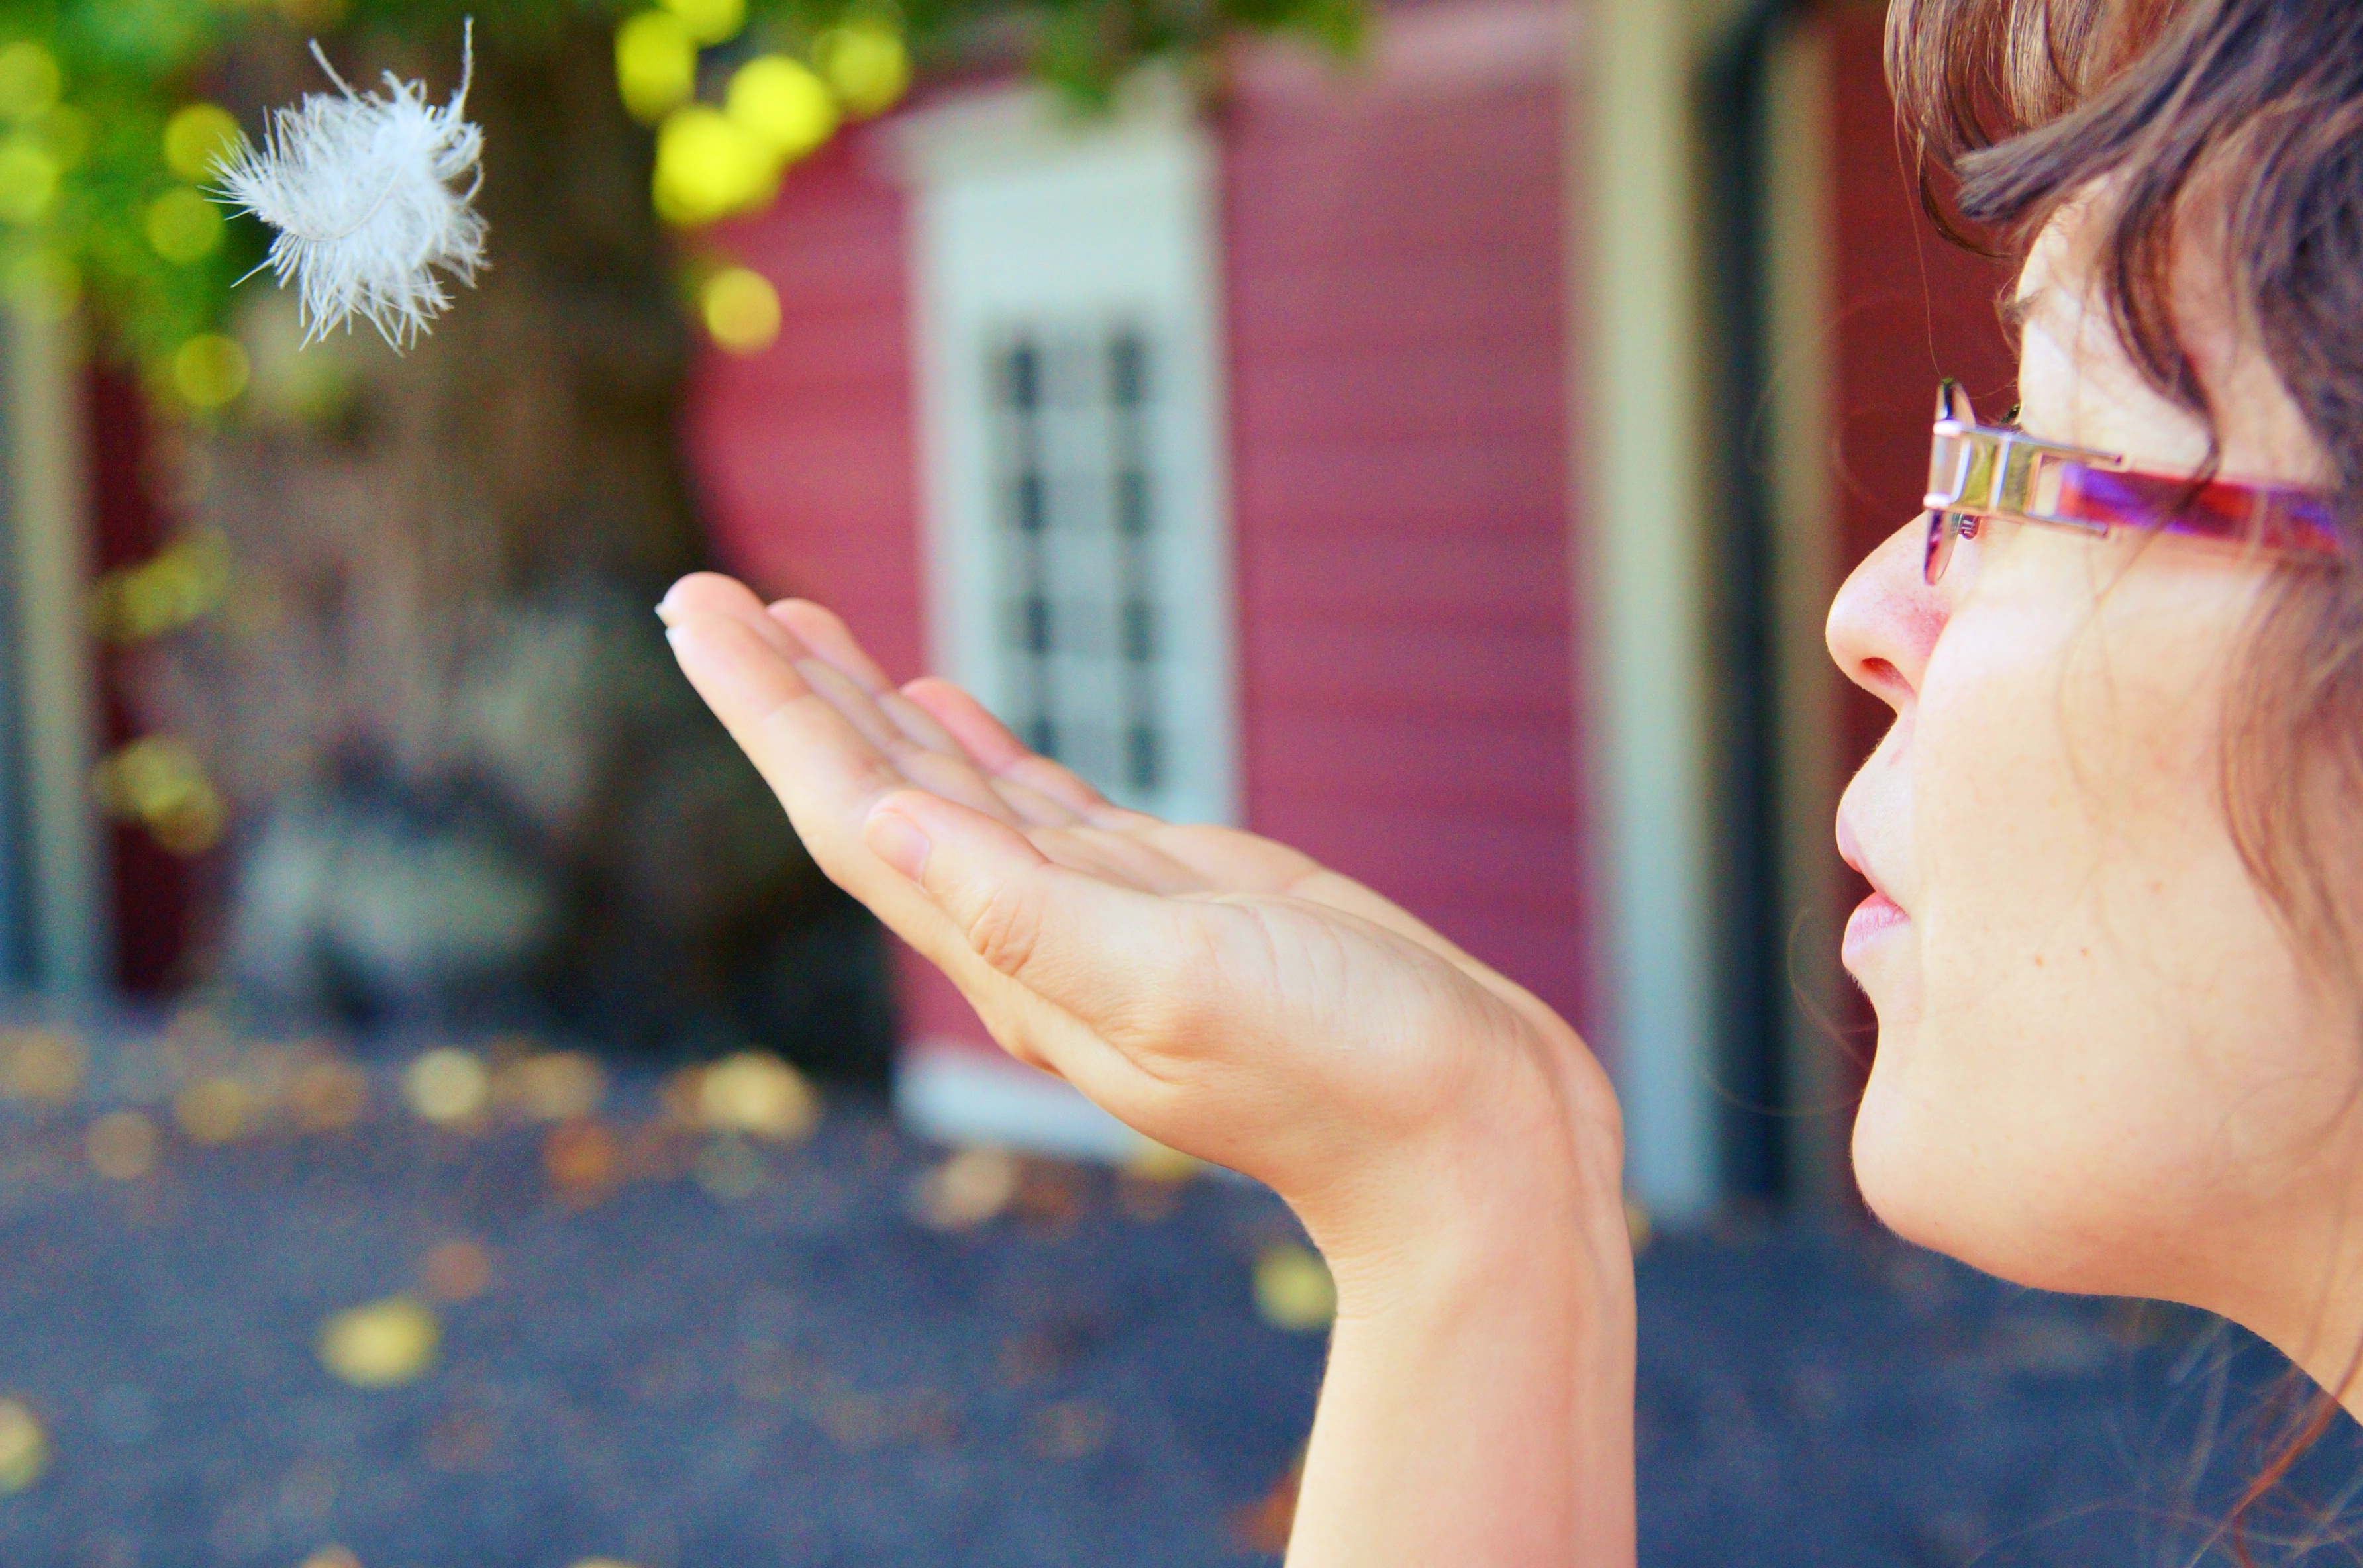
hand, person, girl, woman, photography, flower, wish, spring, color, romance, romantic, child, bride, feather, blowing, photograph, skin, beauty, emotion, interaction, sense, porvoo